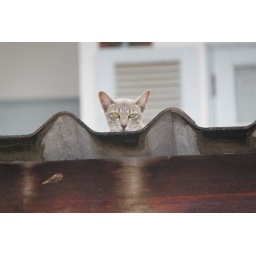
cat in the roof